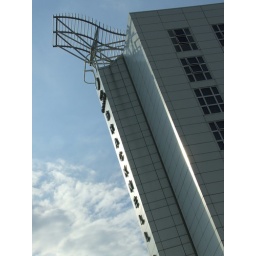
Our converted office block in the town centre now a luxury hotel with prices as high as the building